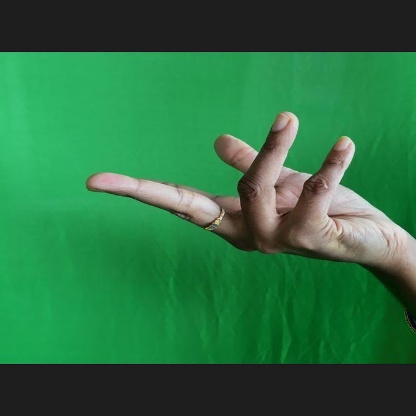
Mudra: Alapadmam